History of Wageningen

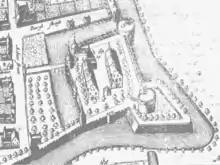
Castle of Wageningen (1654)

The Wageningen castle was sold in 1702 by the state of Gelderland to Anna Maria Ripperda, widow of "Drost" (Sheriff) Assueer Torck, and mother of the last sheriff, Lubbert Adolph Torck. The Torck family demolished part of the castle and rebuilt the other part into a small city palace with a Baroque garden. In 1722 Lubbert Torck Adolph married the wealthy widow Petronella van Hoorn, daughter of a governor-general of the Dutch East Indies. The previous year, he had inherited Castle Rosendael in Rozendaal, near Arnhem, from his uncle Johan van Arnhem. Torck was politically active as one of the mayors of Wageningen and in The Hague. He invested in the city, building mansions which he leased to pensioners of the Dutch East India Company (VOC) and other wealthy people. One such complex, the "Bassecour", existing of four houses, was acquired by the city in 1876, to attract the National Agricultural College ("rijkslandsbouwschool").